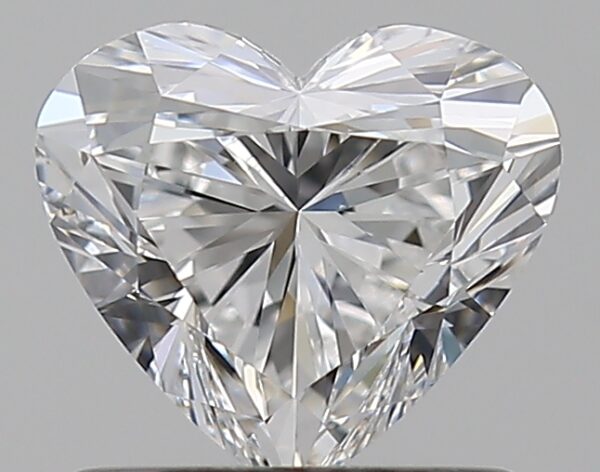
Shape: heart
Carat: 0.75
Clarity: VVS1
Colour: E
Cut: EX
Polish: EX
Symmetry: EX
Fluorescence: N
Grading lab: GIA
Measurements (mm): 5.71 x 6.37 x 3.69